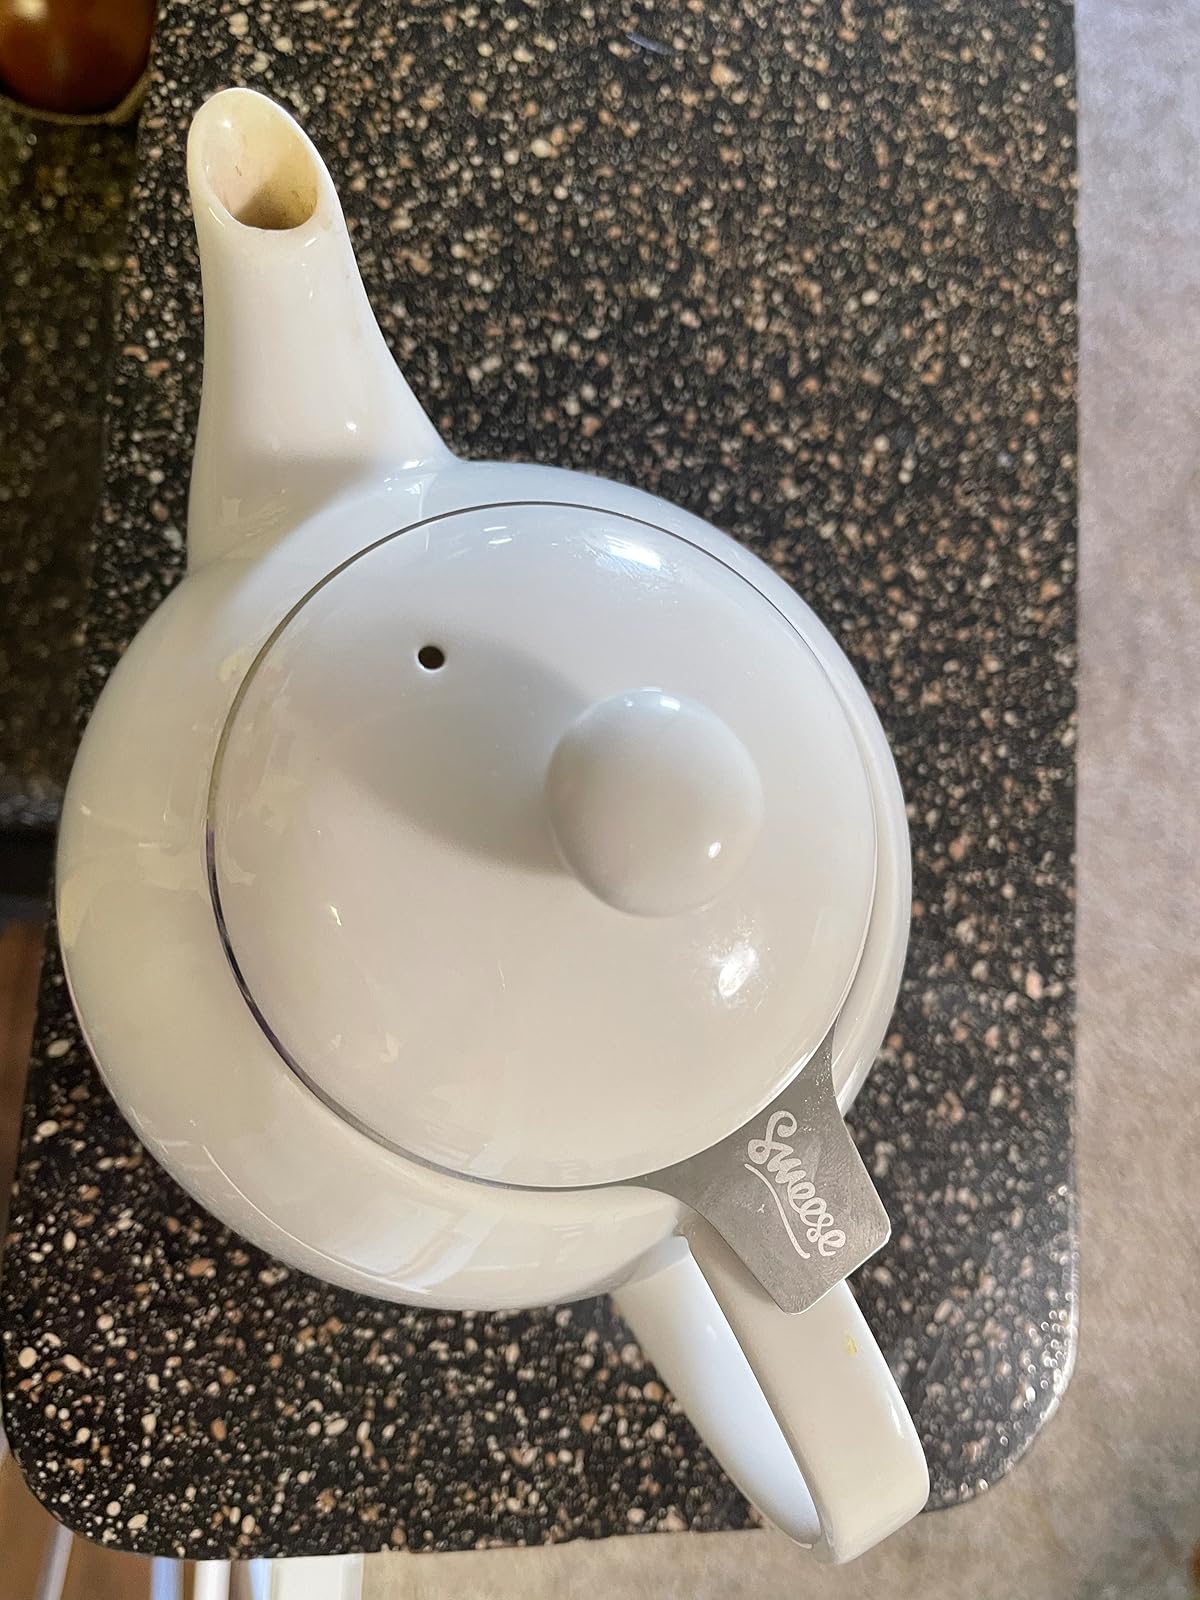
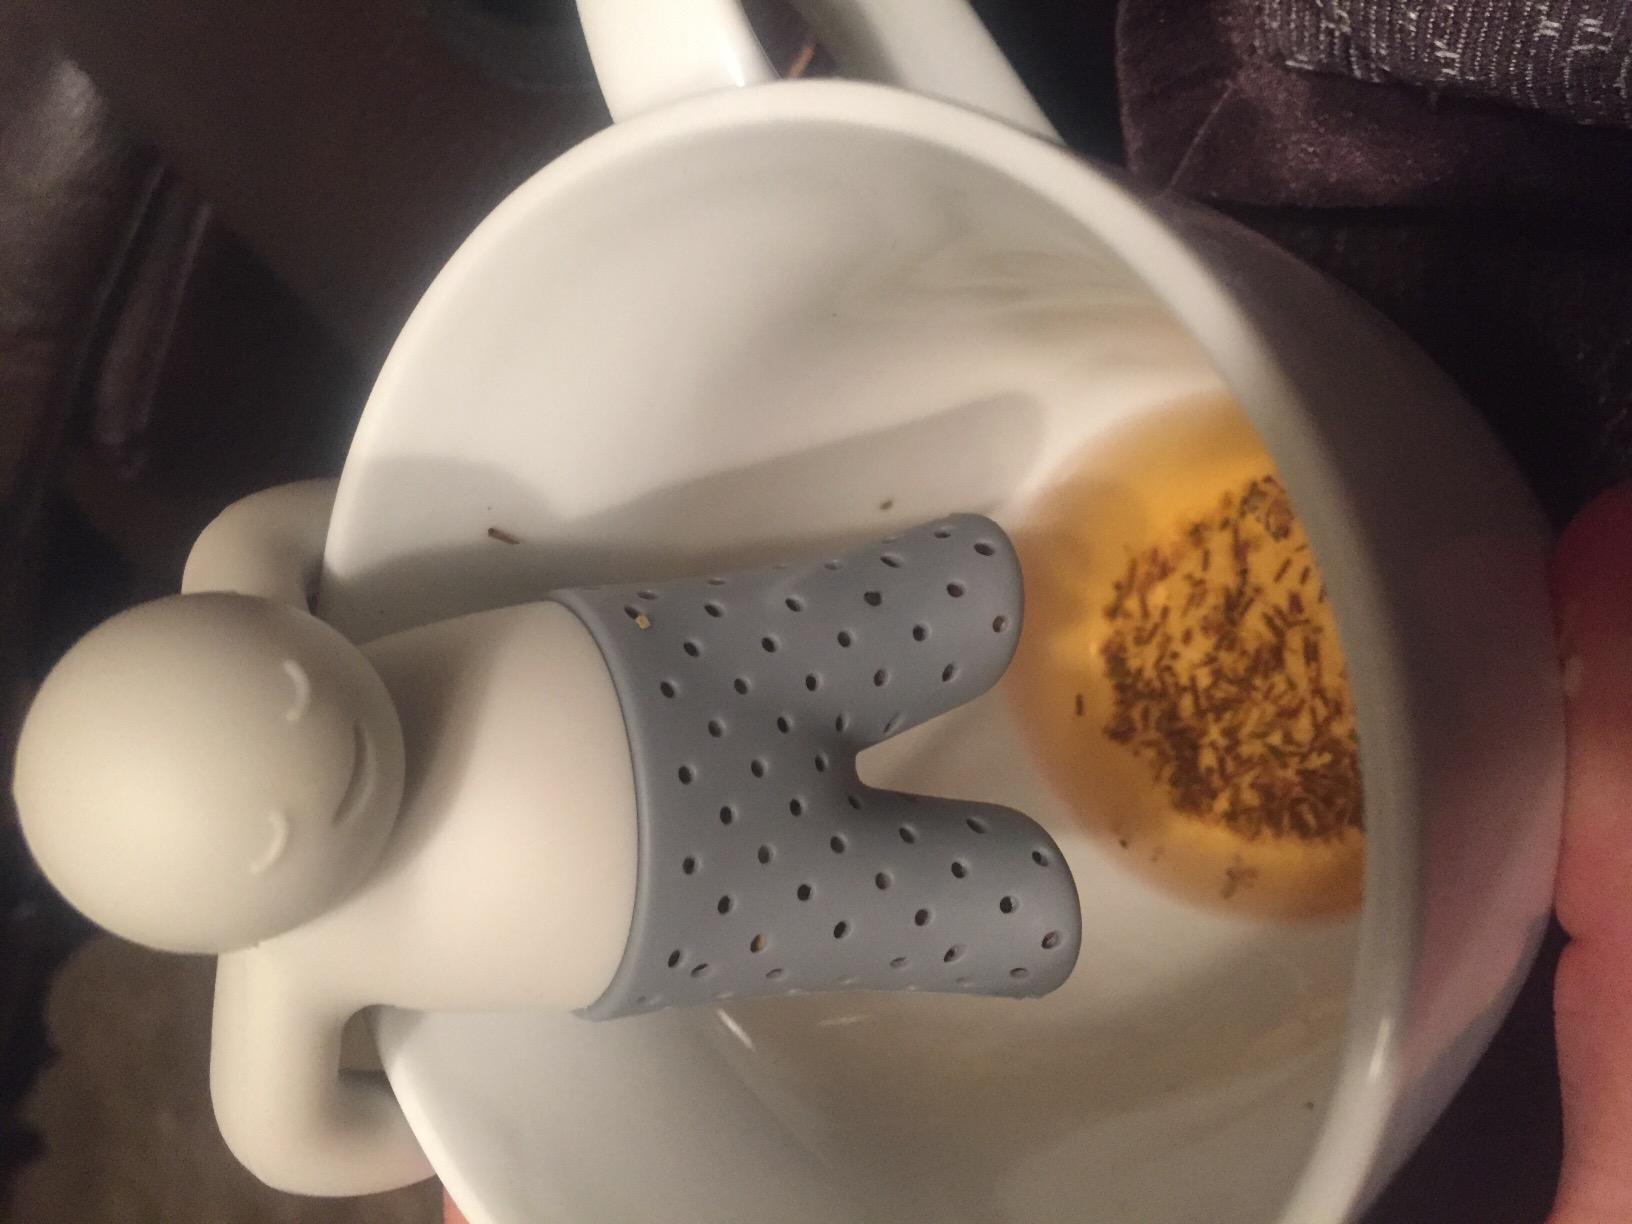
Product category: items_tea
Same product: no